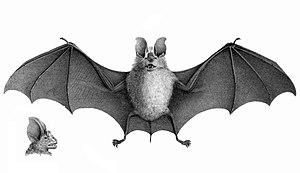
Cette liste commentée recense la mammalofaune du Maroc. Elle répertorie les espèces de mammifères Marocaine actuels et celles qui ont été récemment classifiées comme éteintes à partir de l'Holocène, depuis donc 500 ans. Cette liste comporte 141 espèces réparties en onze ordres et 35 familles, dont neuf sont « en danger critique d'extinction », dix sont « en danger », dix sont « vulnérables », onze sont « quasi menacées » et vingt ont des « données insuffisantes » pour être classées (selon les critères de la liste rouge de l'UICN au niveau mondial).